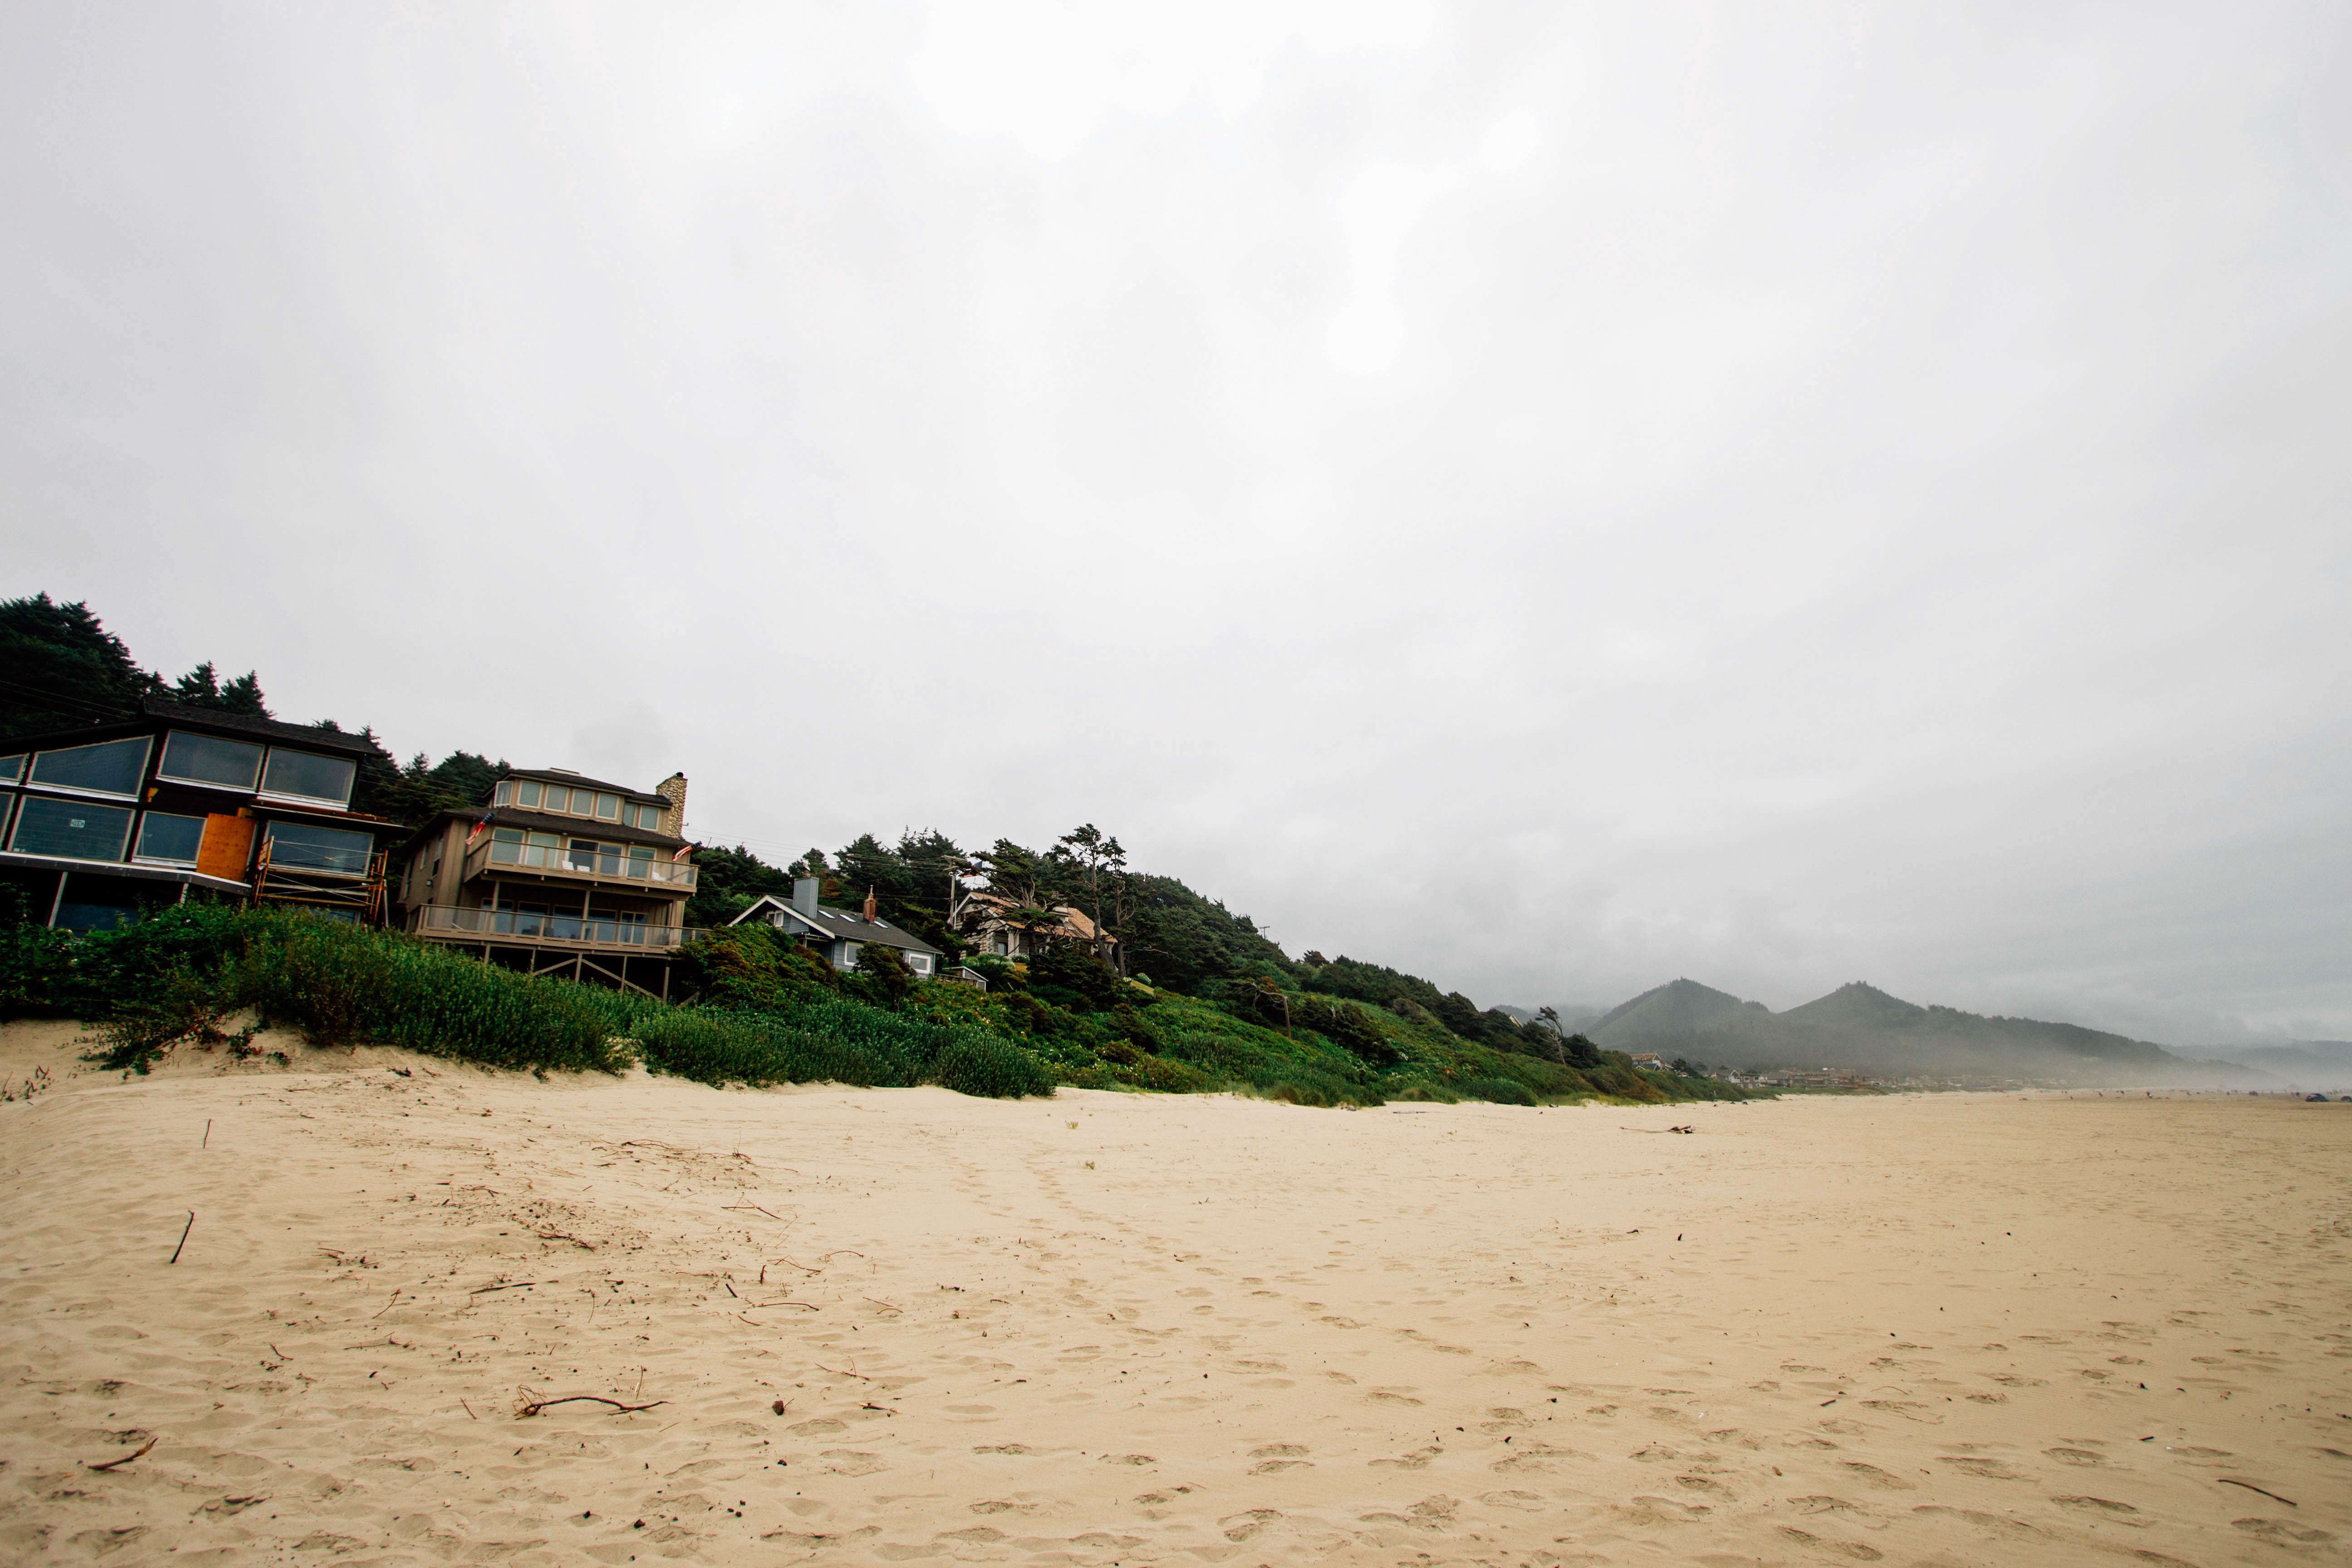
beach, sea, coast, sand, ocean, shore, bay, body of water, cape